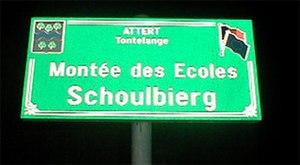
Plaque de nom de rue bilingue français-luxembourgeois à Tontelange (Belgique)
Tontelange est une section et un village de la commune belge d'Attert située en province de Luxembourg et Région wallonne.
Le Pays d’Arlon ou Pays arlonais est une sous-région traditionnelle et culturelle de Belgique située dans le sud-est de la province de Luxembourg en Région wallonne. Elle possède une forte culture luxembourgeoise et apparaît très lié au Grand-Duché de Luxembourg voisin. Sa capitale régionale est Arlon.